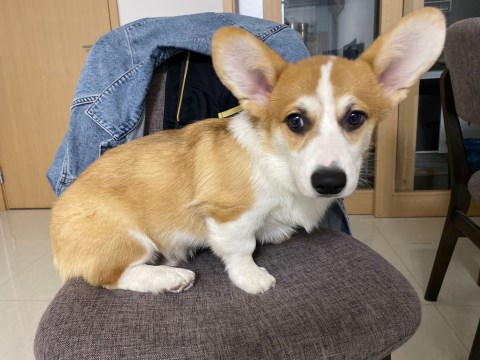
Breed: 2909-n000116-Cardigan